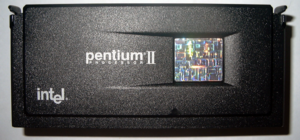
Klamath
Pentium II Klamath, 266 MHz
Klamath er de tidlige Pentium II-processorkerner. De var mindre effektive og udviklede mere varme end de nyere Deschutes Pentium II-kerner.